Massachusetts House of Representatives' 5th Suffolk district

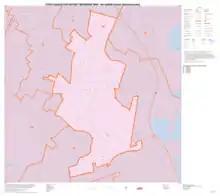
Map of Massachusetts House of Representatives' 5th Suffolk district, based on the 2010 United States census.

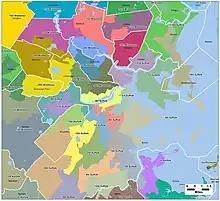
Map of Massachusetts House of Representatives districts for Suffolk County, apportioned in 2011

Massachusetts House of Representatives' 5th Suffolk district in the United States is one of 160 legislative districts included in the lower house of the Massachusetts General Court. It covers part of the city of Boston in Suffolk County. Democrat Christopher Worrell of Dorchester has represented the district since 2023.